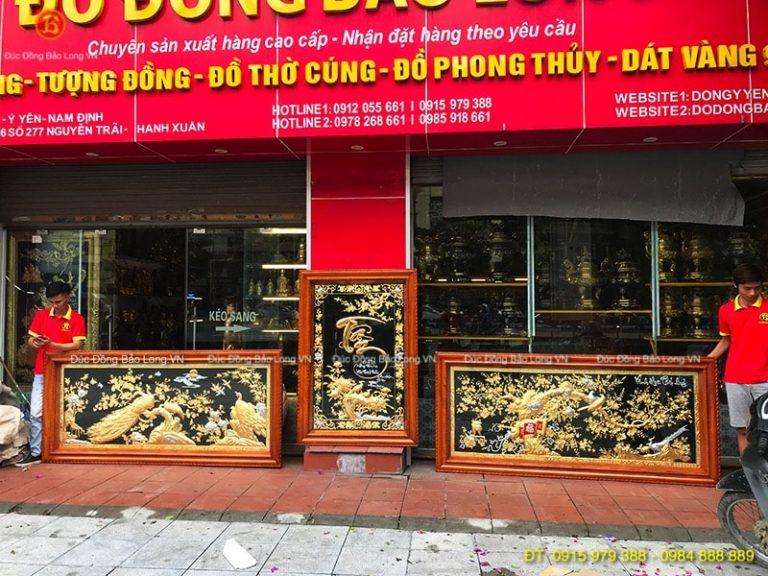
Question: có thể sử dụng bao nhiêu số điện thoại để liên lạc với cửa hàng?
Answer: có bốn số điện thoại có thể dùng để liên lạc với cửa hàng